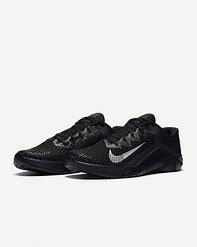
Brand: Nike
Model: Metcon 6